Nick Carter (character)

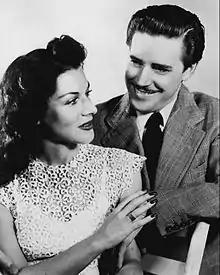
Charlotte Manson and Lon Clark in the Mutual series "Nick Carter, Master Detective" (1946)

Nick Carter first came to radio as The Return of Nick Carter. Then Nick Carter, Master Detective, with Lon Clark in the title role, began April 11, 1943, on Mutual, continuing in many different timeslots for more than a decade. Jock MacGregor was the producer-director of scripts by Alfred Bester, Milton J. Kramer, David Kogan and others. Background music was supplied by organists Hank Sylvern, Lew White and George Wright.